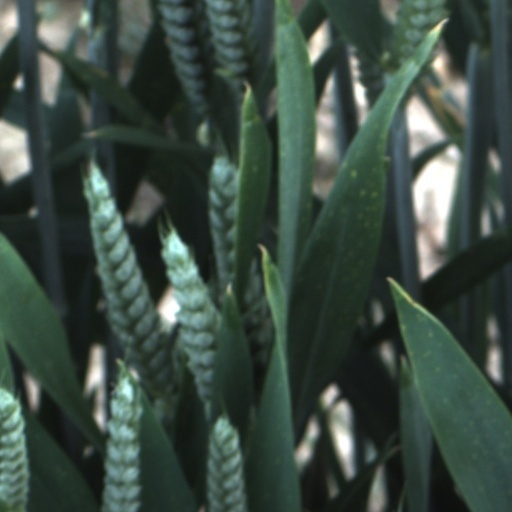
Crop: wheat